Afrikaner nationalism

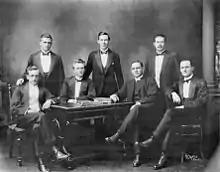
Afrikaner Broederbond leadership in 1918

During the 1930s a group of "Broederbond" members shaped Afrikaner nationalistic ideology, by trying to create a common "Christian-republican" identity for white, Afrikaans speaking South Africans as well as introducing the idea of "Volkskapitalisme" (people's capitalism) that tried to take control from the allegedly "British" or "Jewish" Capitalism and adapt it to Afrikaner culture. "Volkskapitalisme" strived to improve the economic conditions of the Afrikaners who in general at the time were less well-off than the English-speaking whites in South Africa. In practice the program consisted of utilising Afrikaner investment into both new and existing Afrikaner businesses. Although "volkskapitalisme "managed to develop some Afrikaner businesses, such as Sanlam and Santam (to provide Afrikaners with financial aid) into corporate giants that still have a central role in South African economy, ultimately the economic benefits for the majority of the poor Afrikaners were slim.